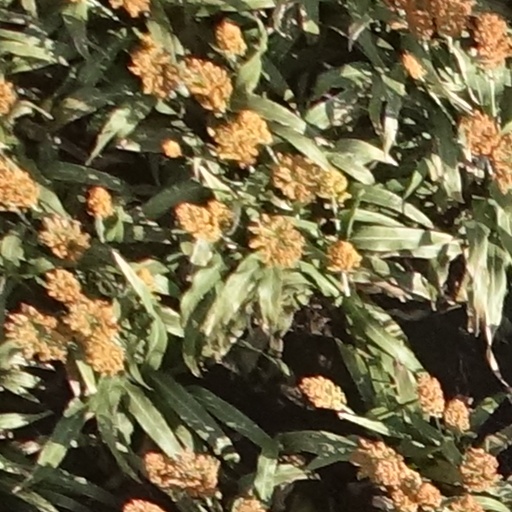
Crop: sorghum